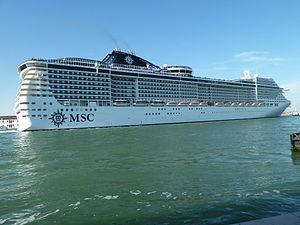
MSC Divina